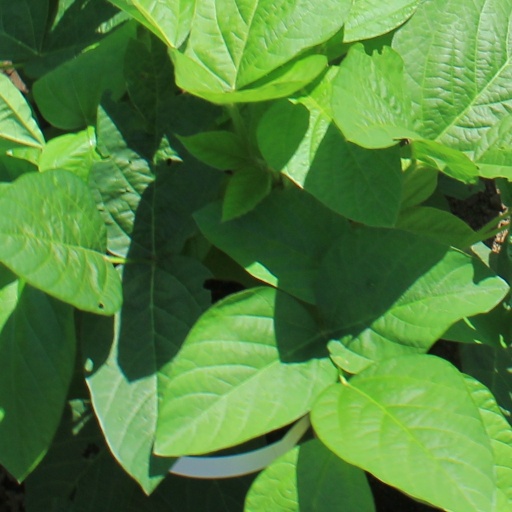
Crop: soybean